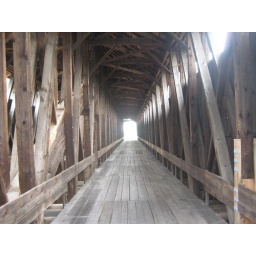
The biggest wooden span bridge in the world